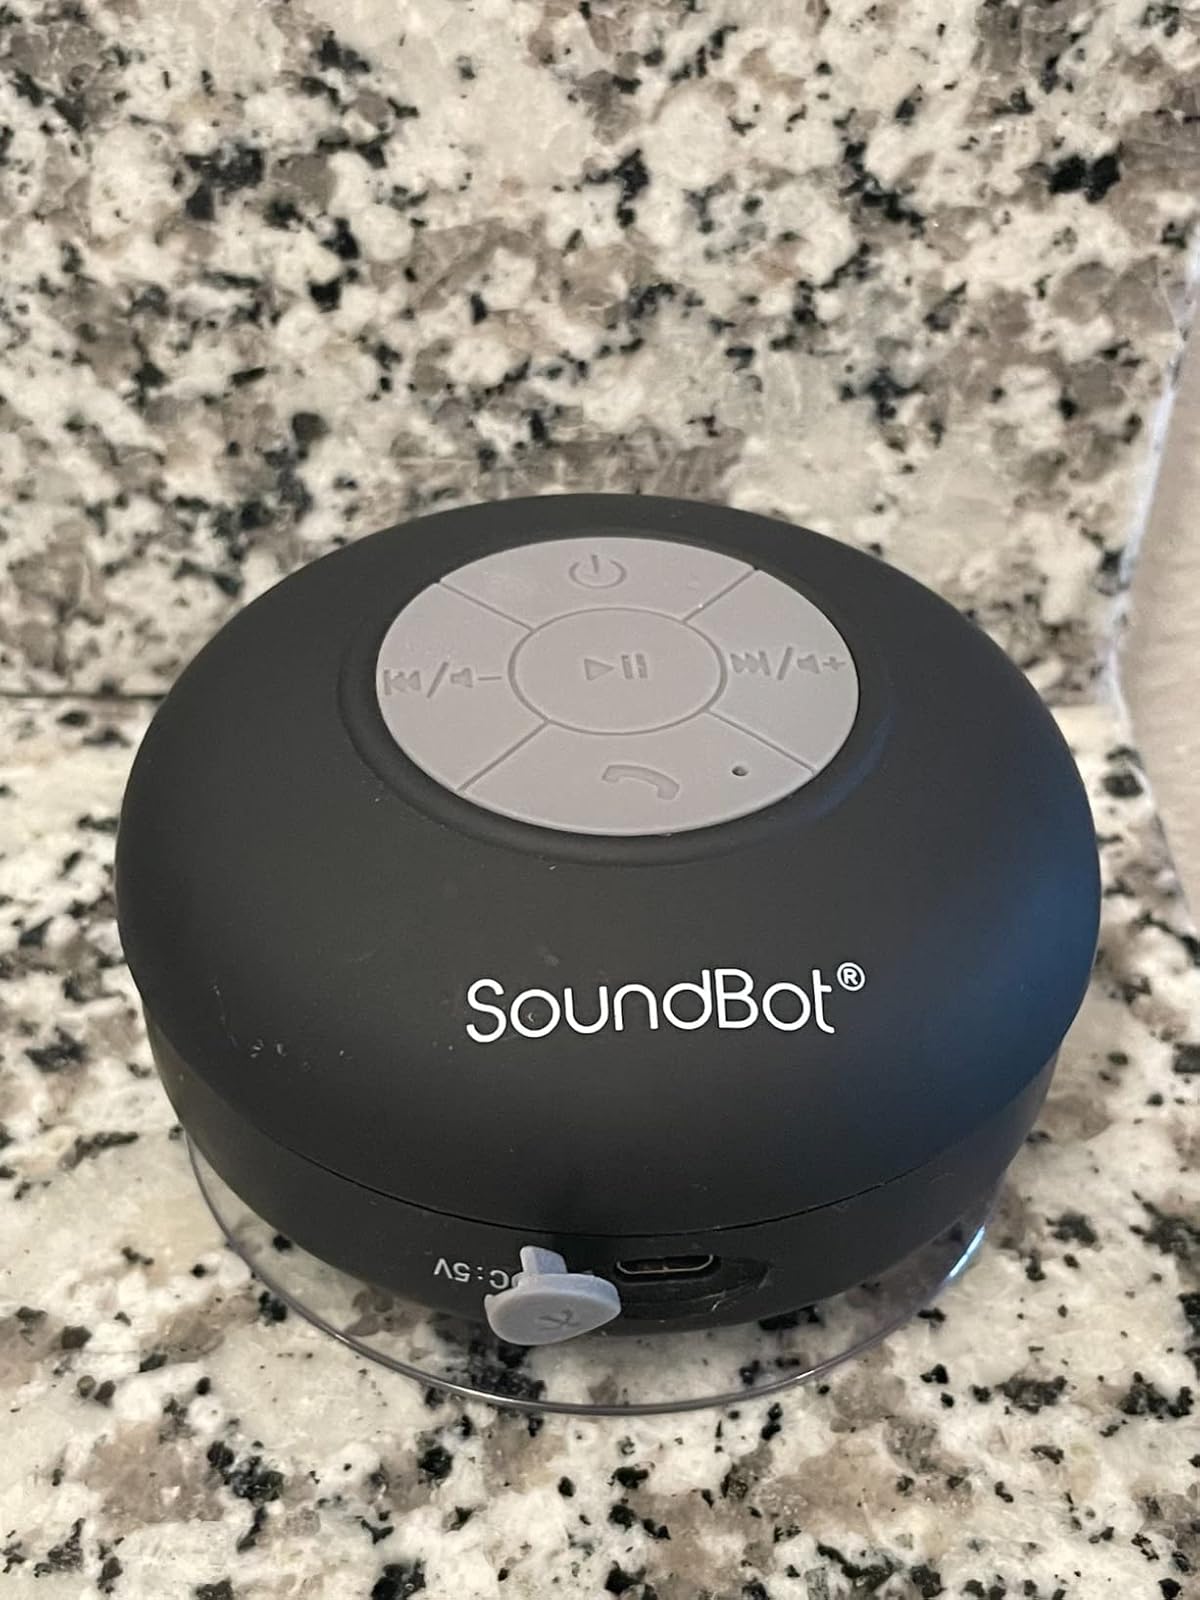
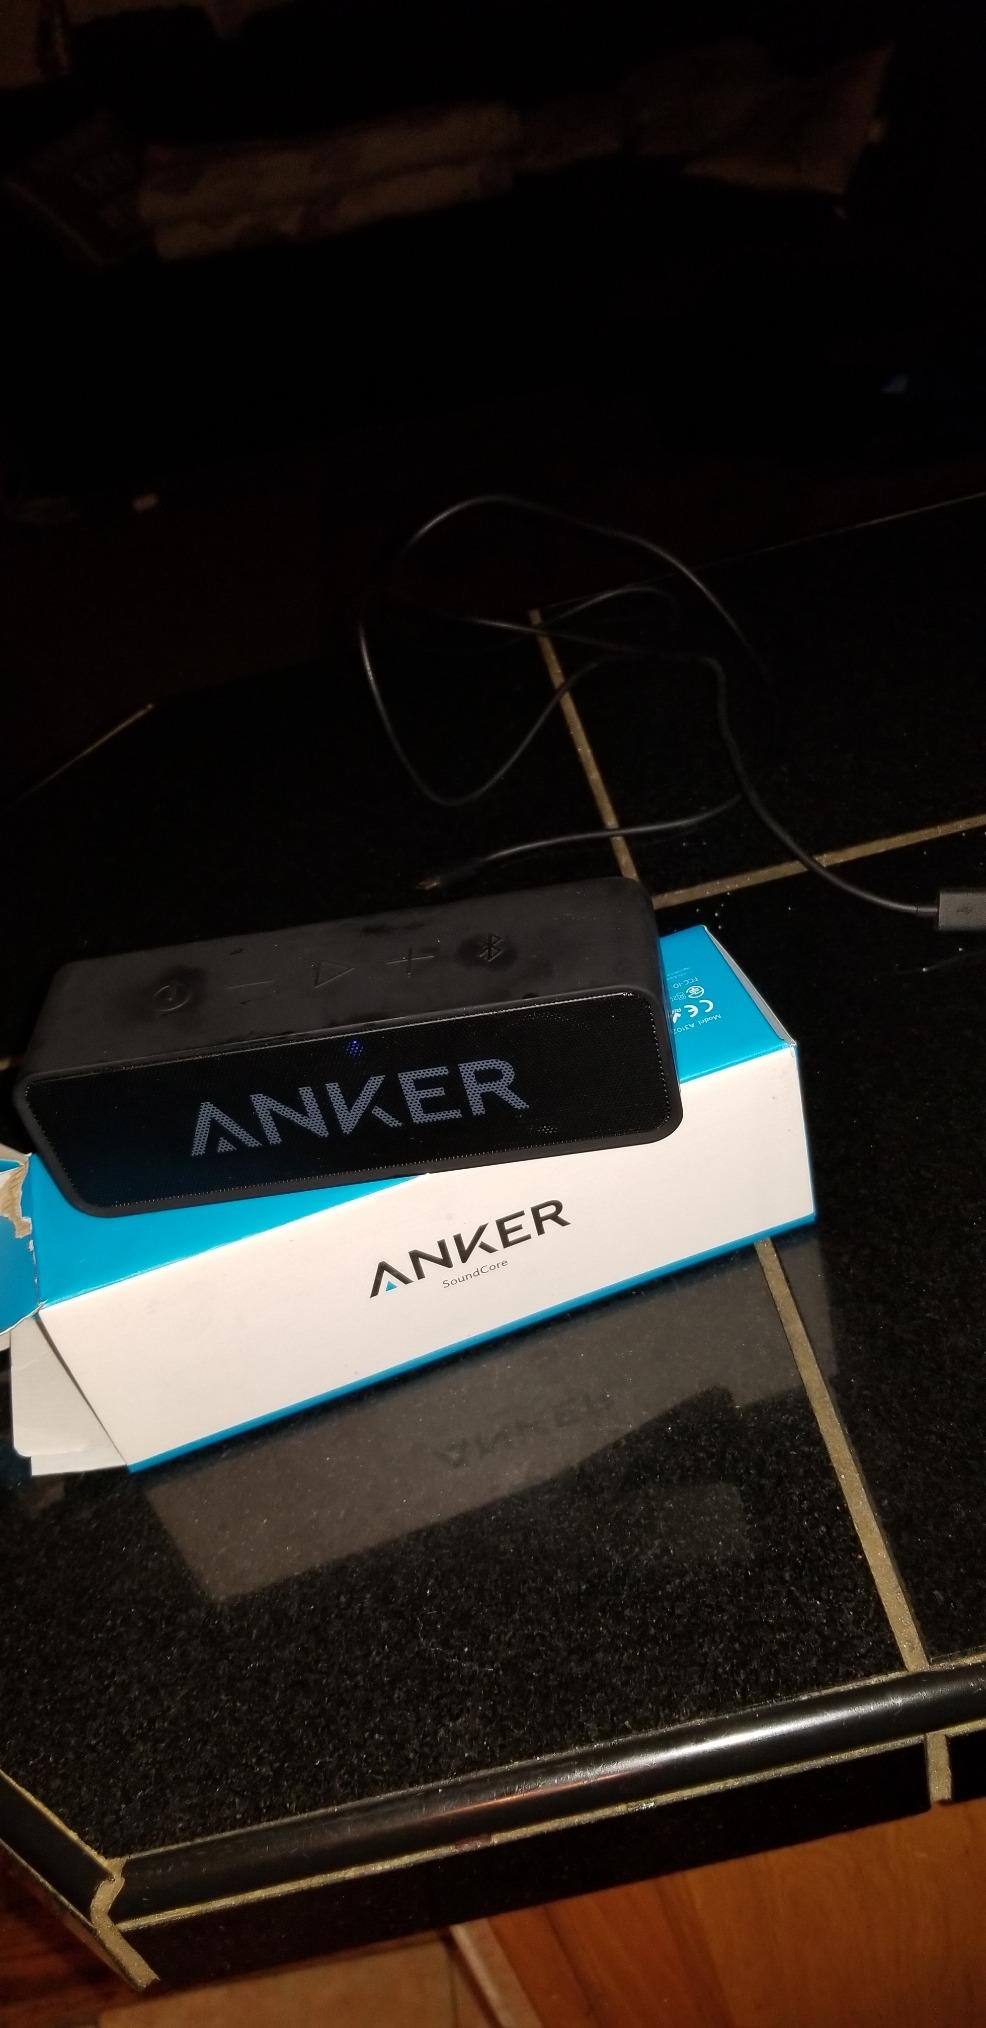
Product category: speaker
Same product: no